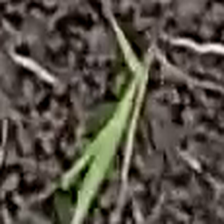
Weed species: Digitaria_SP_(Digitaria Sanguinalis )